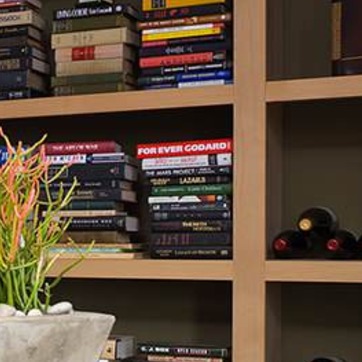
Material: paper